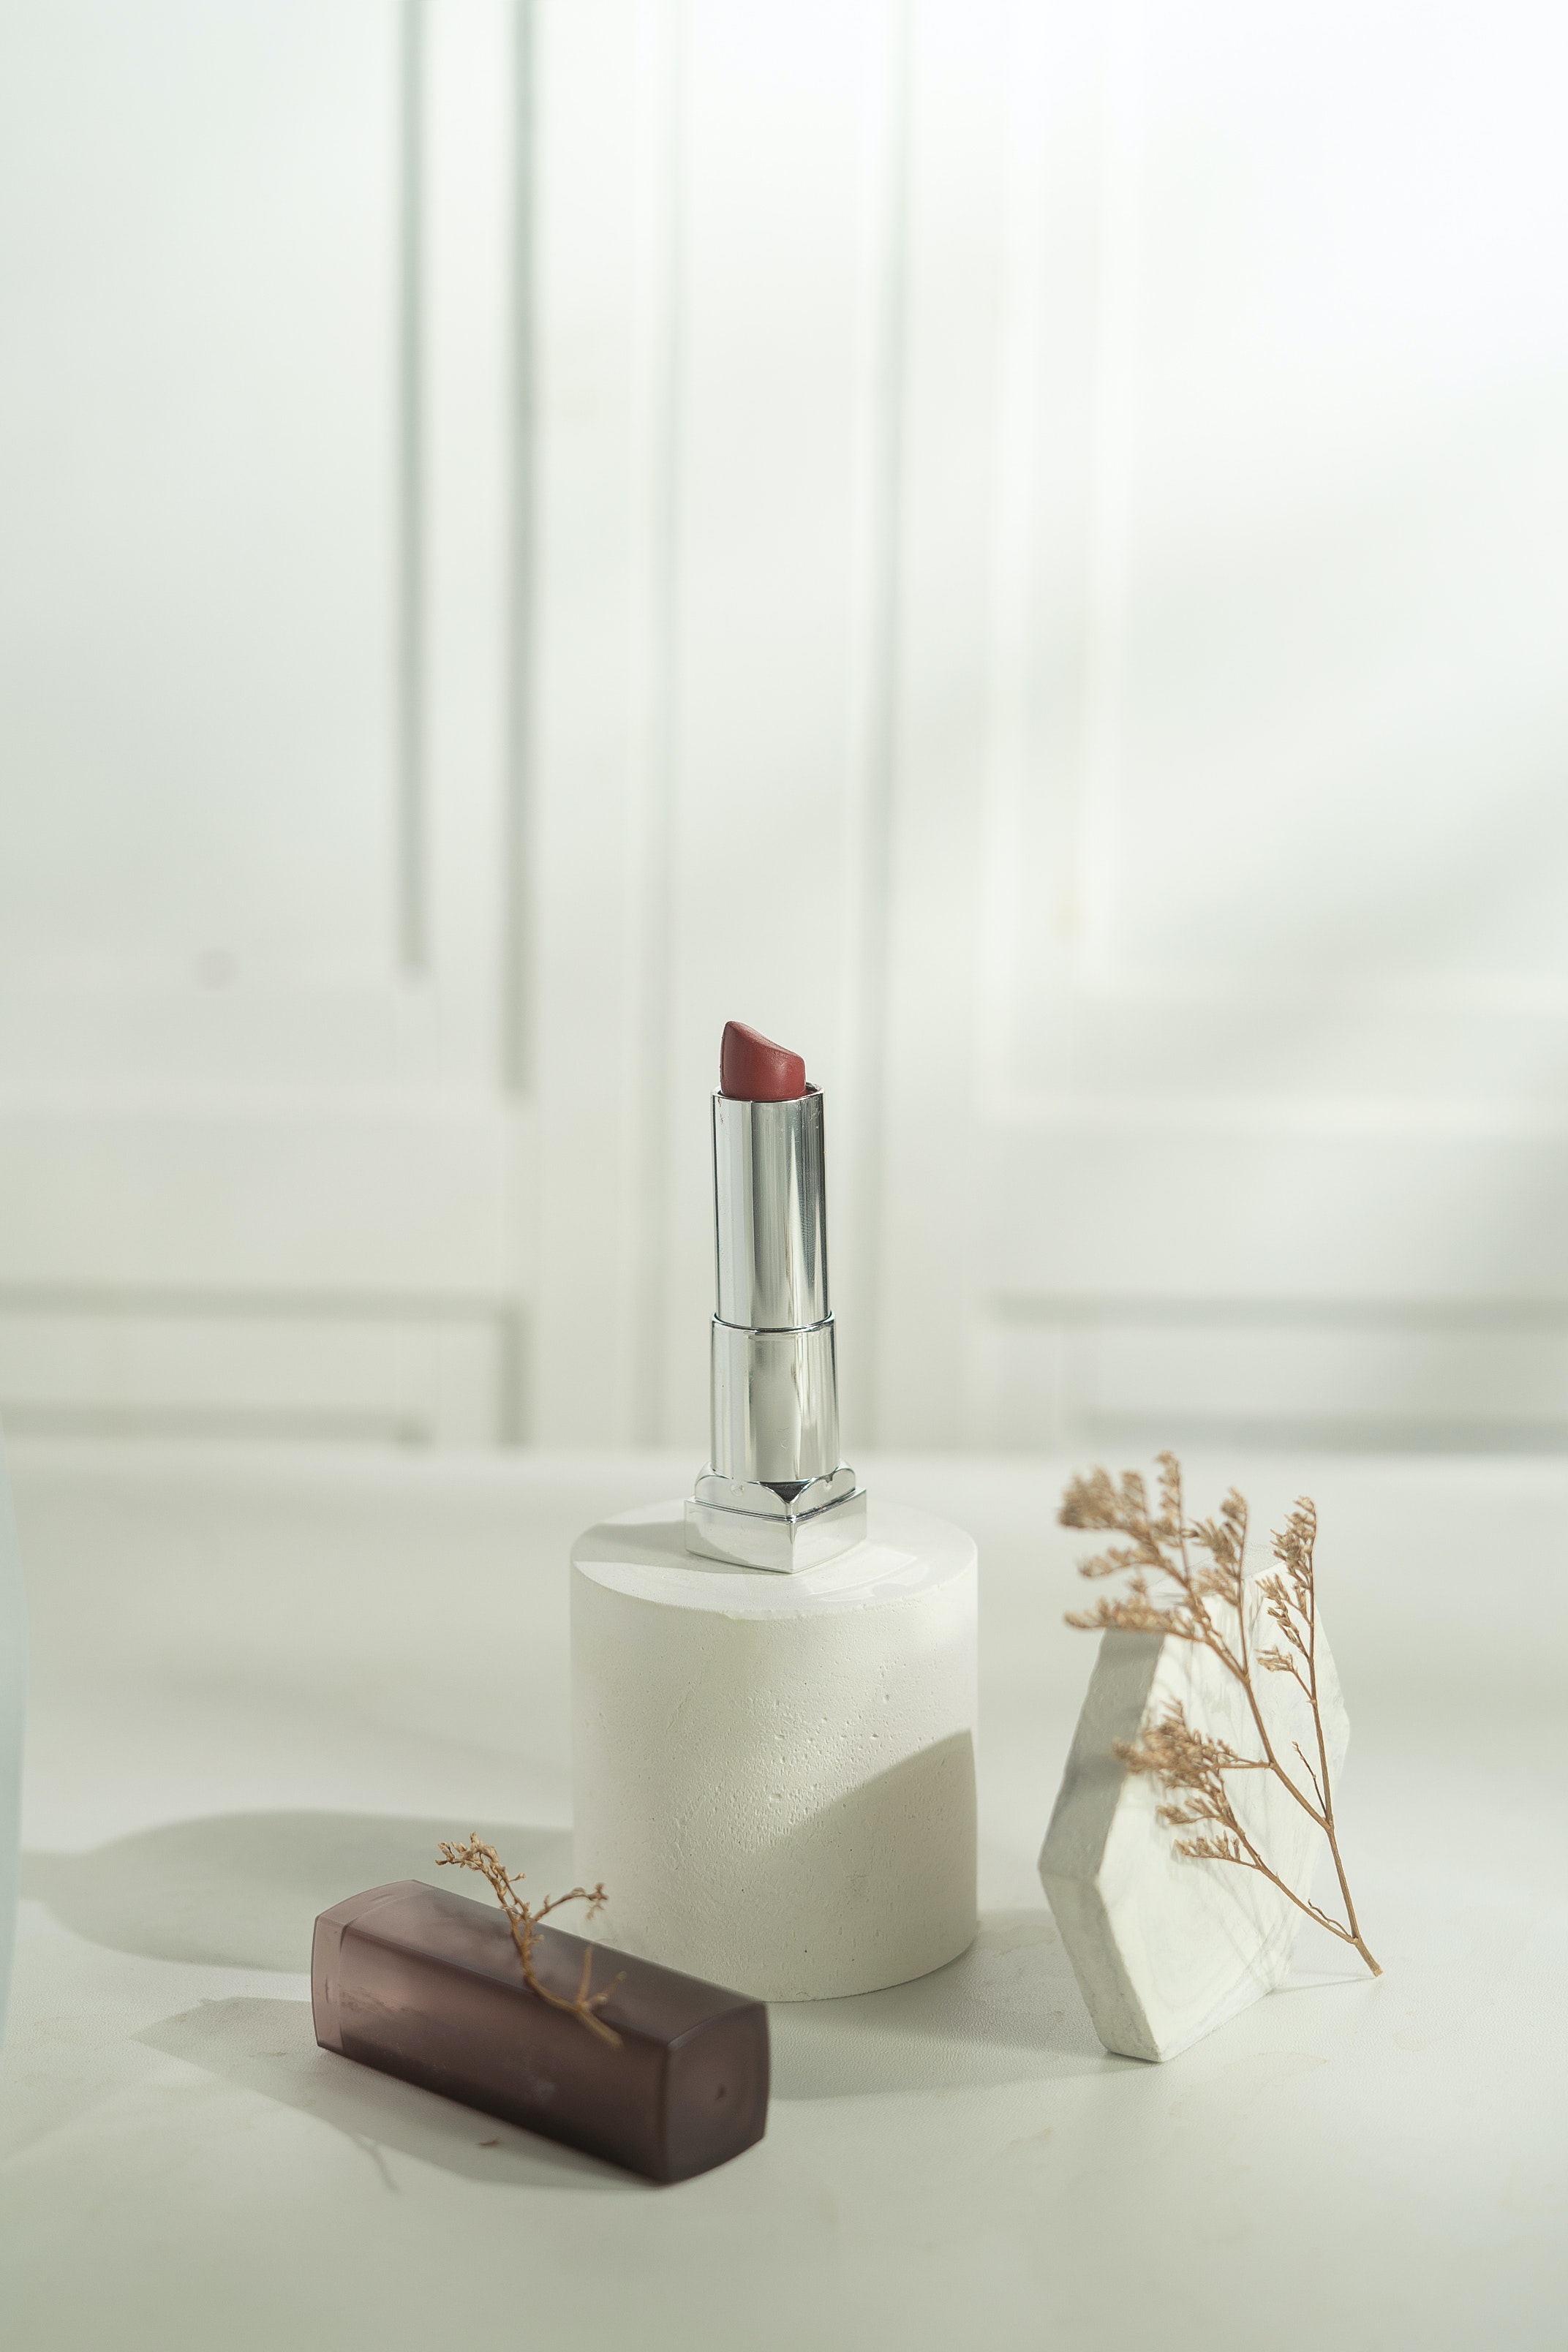
art, shoe, liquid, wood, cosmetics, Material property, personal care, glass bottle, flooring, Household supply, drinkware, office supplies, glass, fashion accessory, automotive design, carmine, hardwood, room, still life photography, rectangle, leather, metal, comfort, still life, cylinder, fashion design, eyewear, brand, shadow, Transparent material, brush